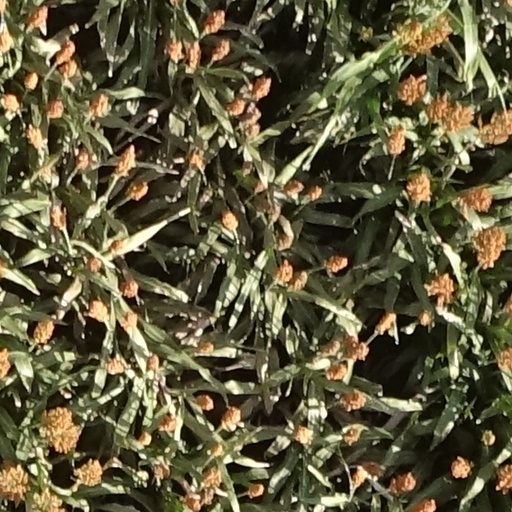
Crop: sorghum